Sherman Building (Corpus Christi, Texas)

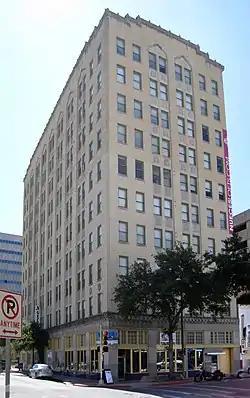
The Sherman Building in 2011

The Sherman Building, also known as Nueces Lofts, is a historic building in Corpus Christi, Texas, U.S.. Its construction was completed in 1930. It has been listed on the National Register of Historic Places since October 28, 2010.